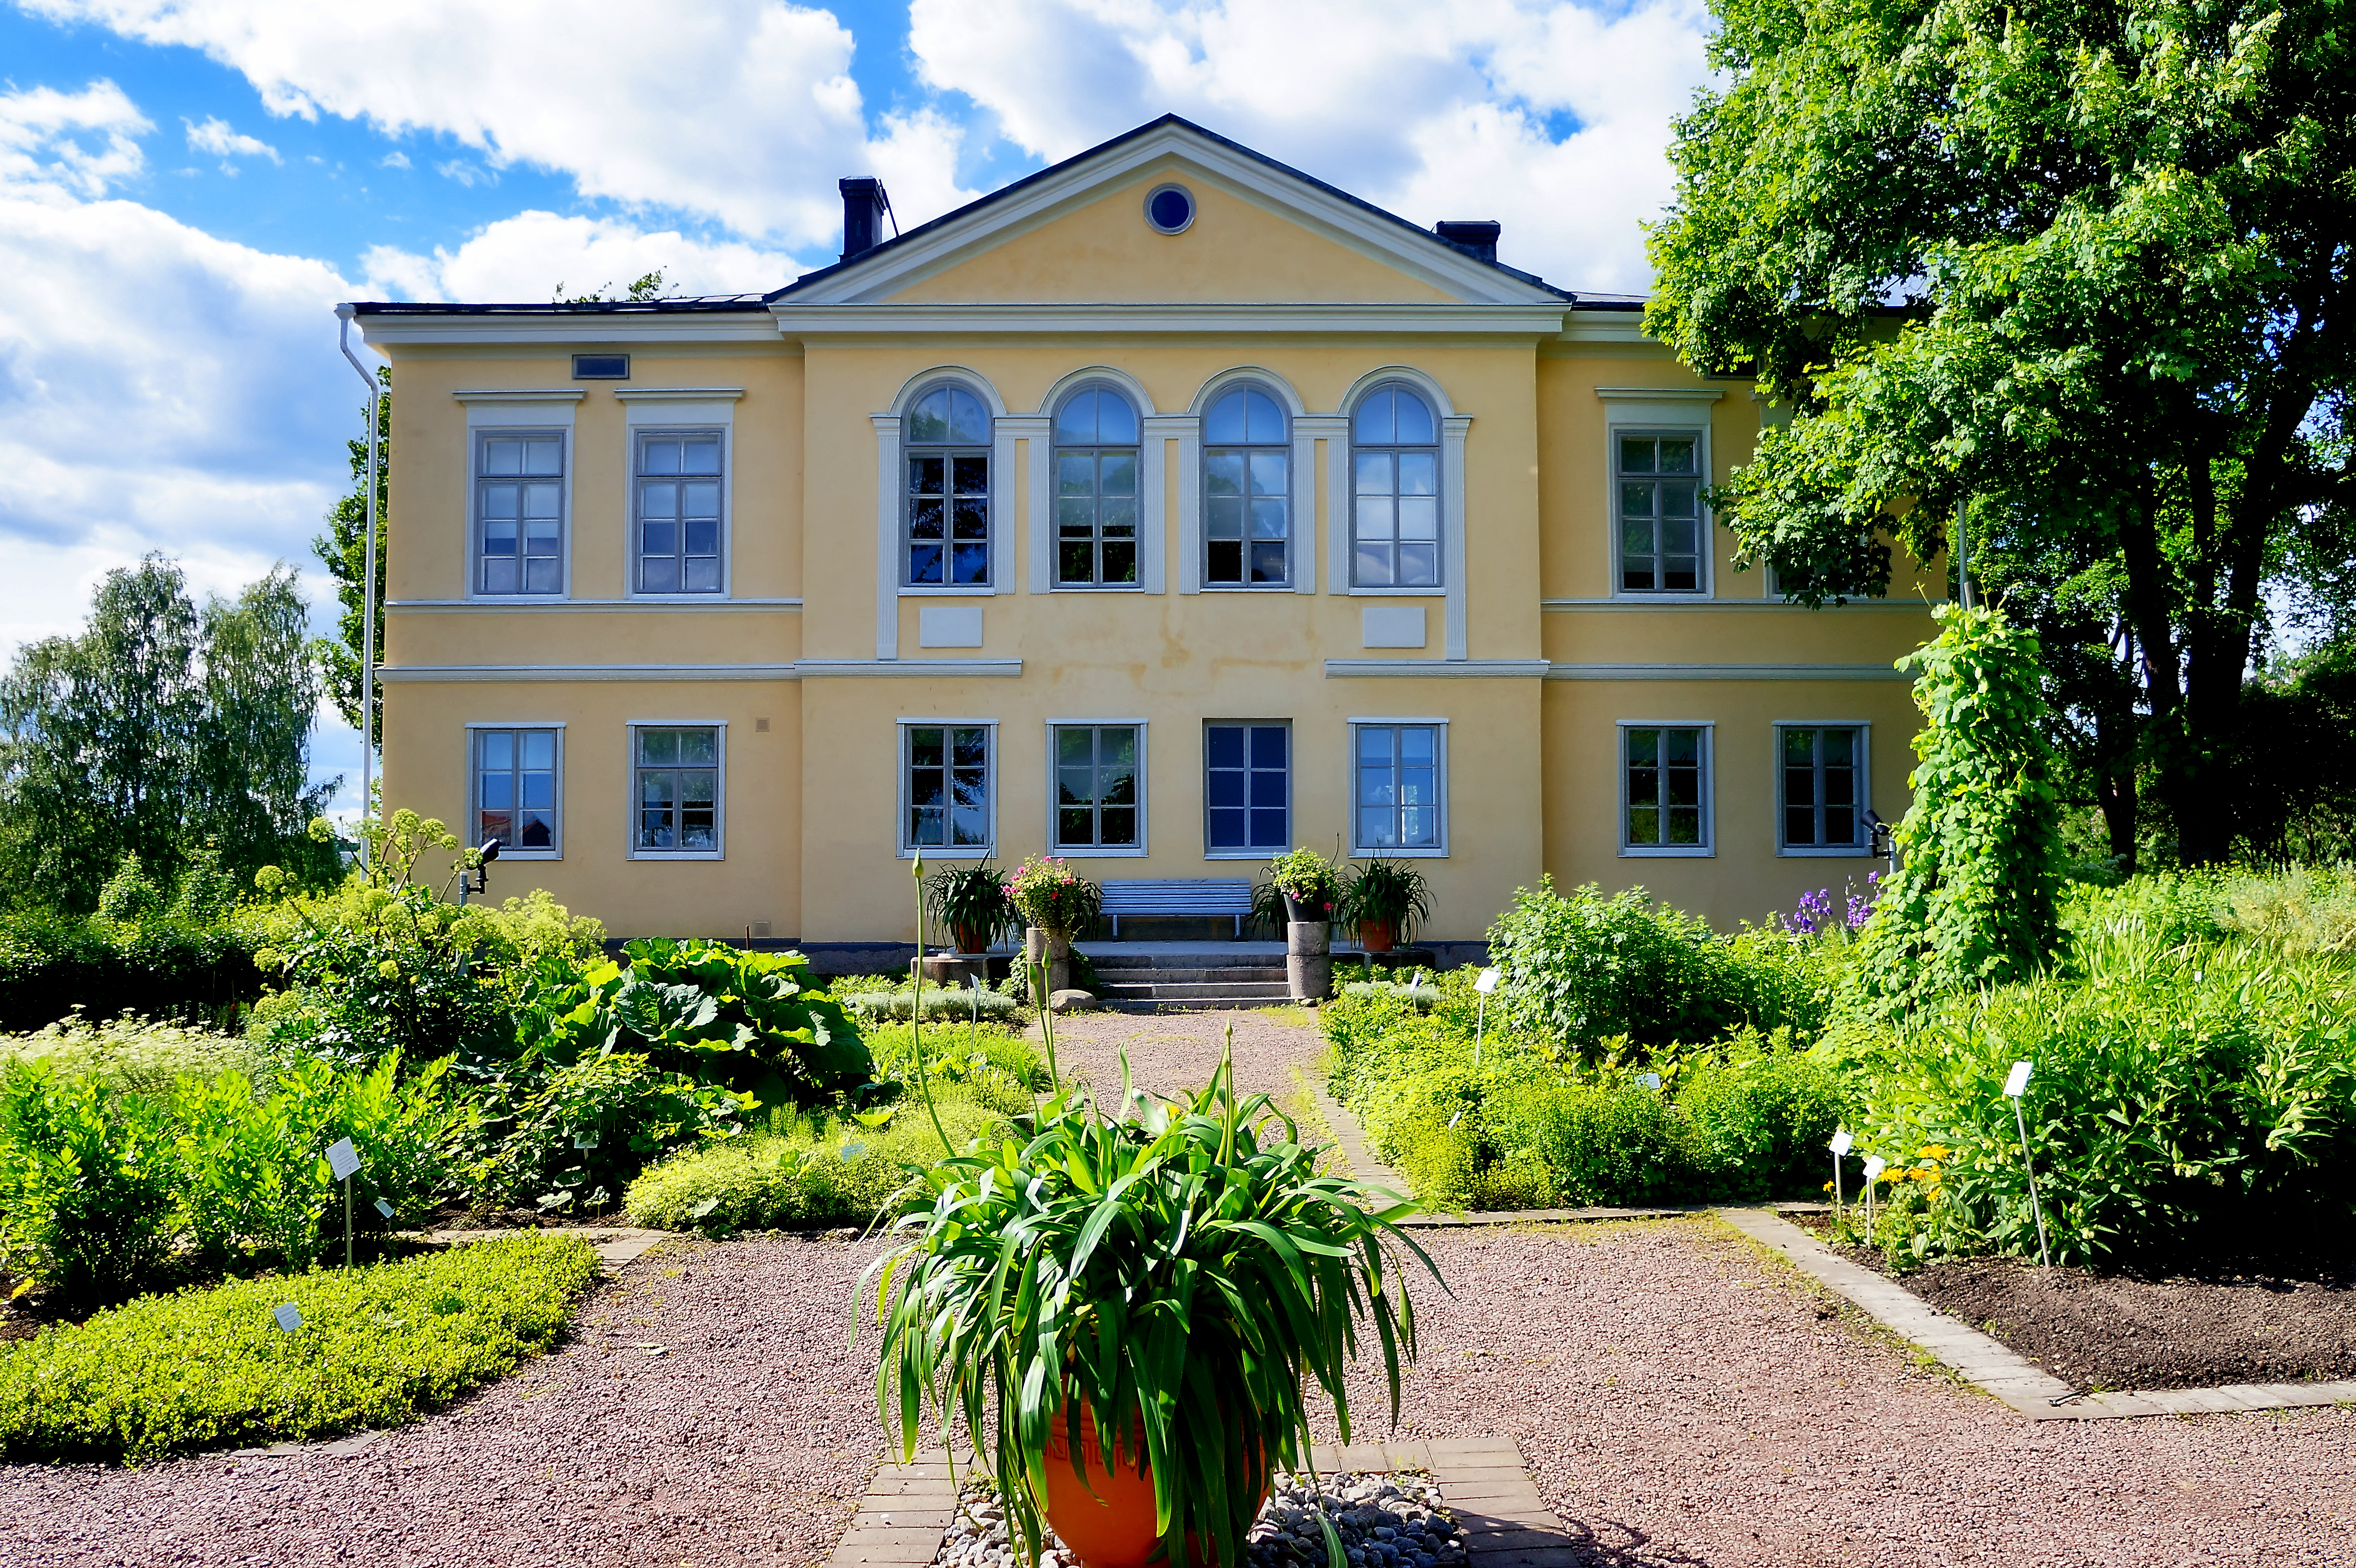
architecture, lawn, manor, villa, mansion, house, building, home, facade, property, garden, plants, courtyard, plantation, finland, helsinki, estate, yard, botanic, kumpula, neighbourhood, manor house, real estate, stately home, residential area